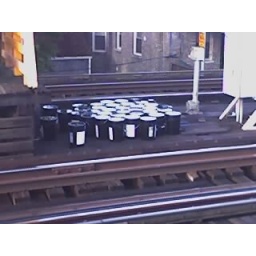
A train is coming, you can see rings in the water